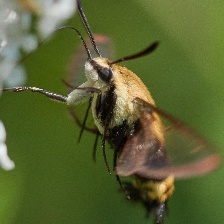
Species: CLEARWING MOTH